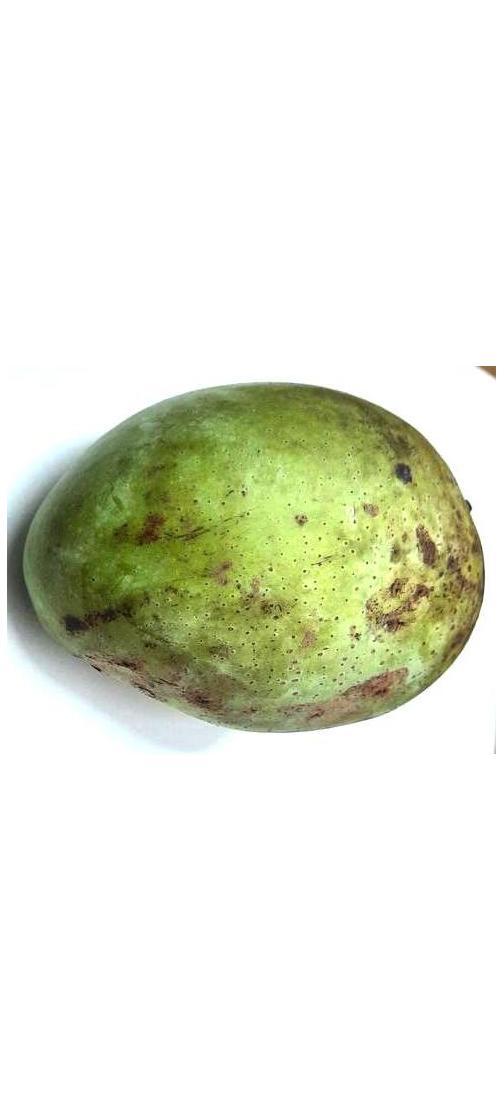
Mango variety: Fazli Classic